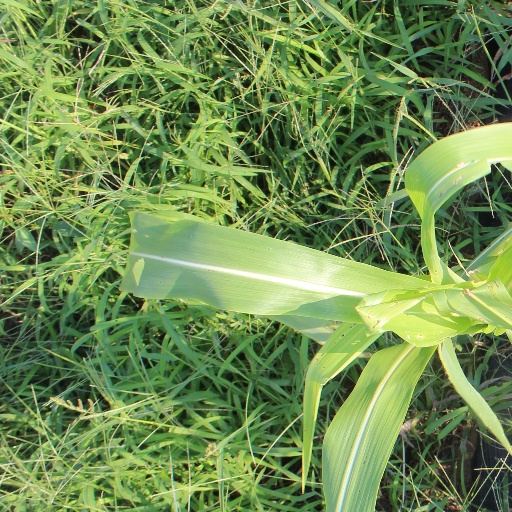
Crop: sorghum